N53 road (Ireland)

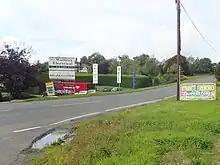
The Concession Road contains several shops selling fireworks, which are illegal to sell over the counter in the Republic.

Following the 2016 United Kingdom European Union membership referendum, in which the United Kingdom voted to leave the European Union, concern was raised over whether formal border posts should appear on the N53, as it would form an external border with the EU, which is opposed by local residents in Amargh. In 2017, the EU's chief negotiator Michel Barnier was photographed on the southern section of the N53 by the border.